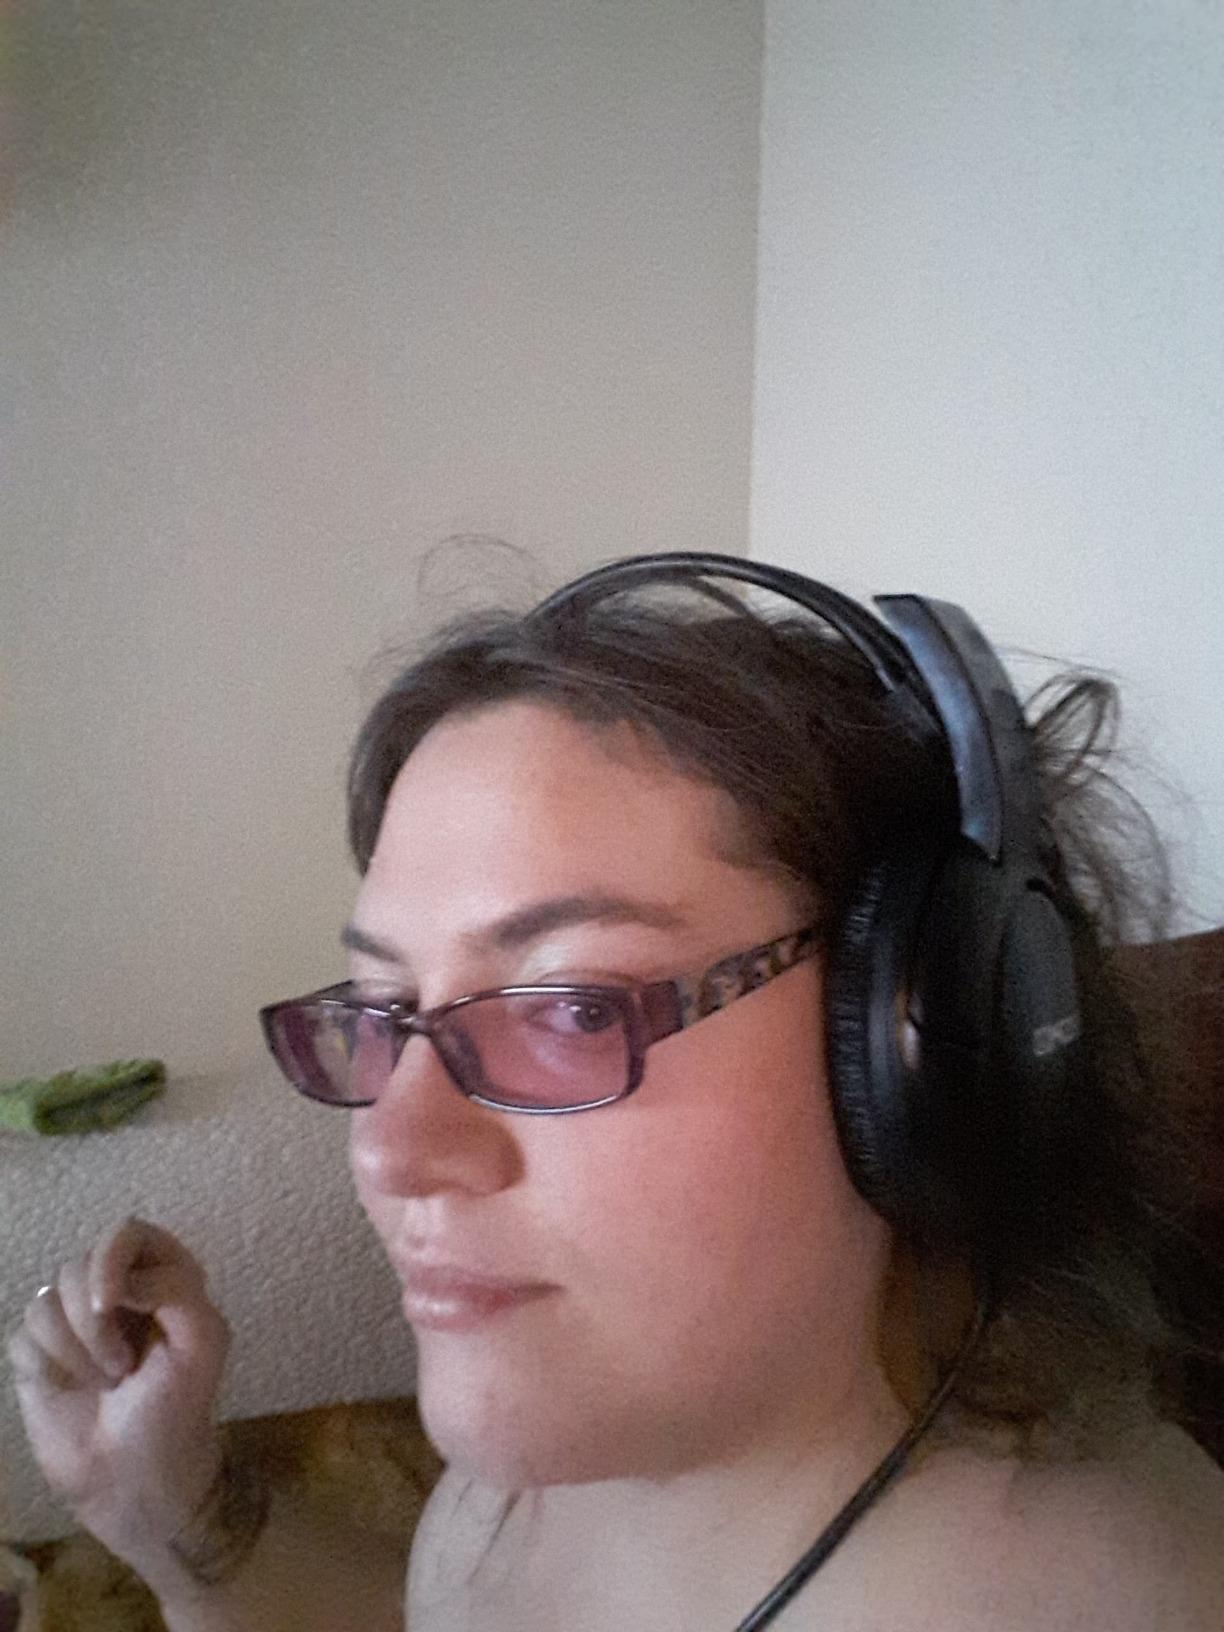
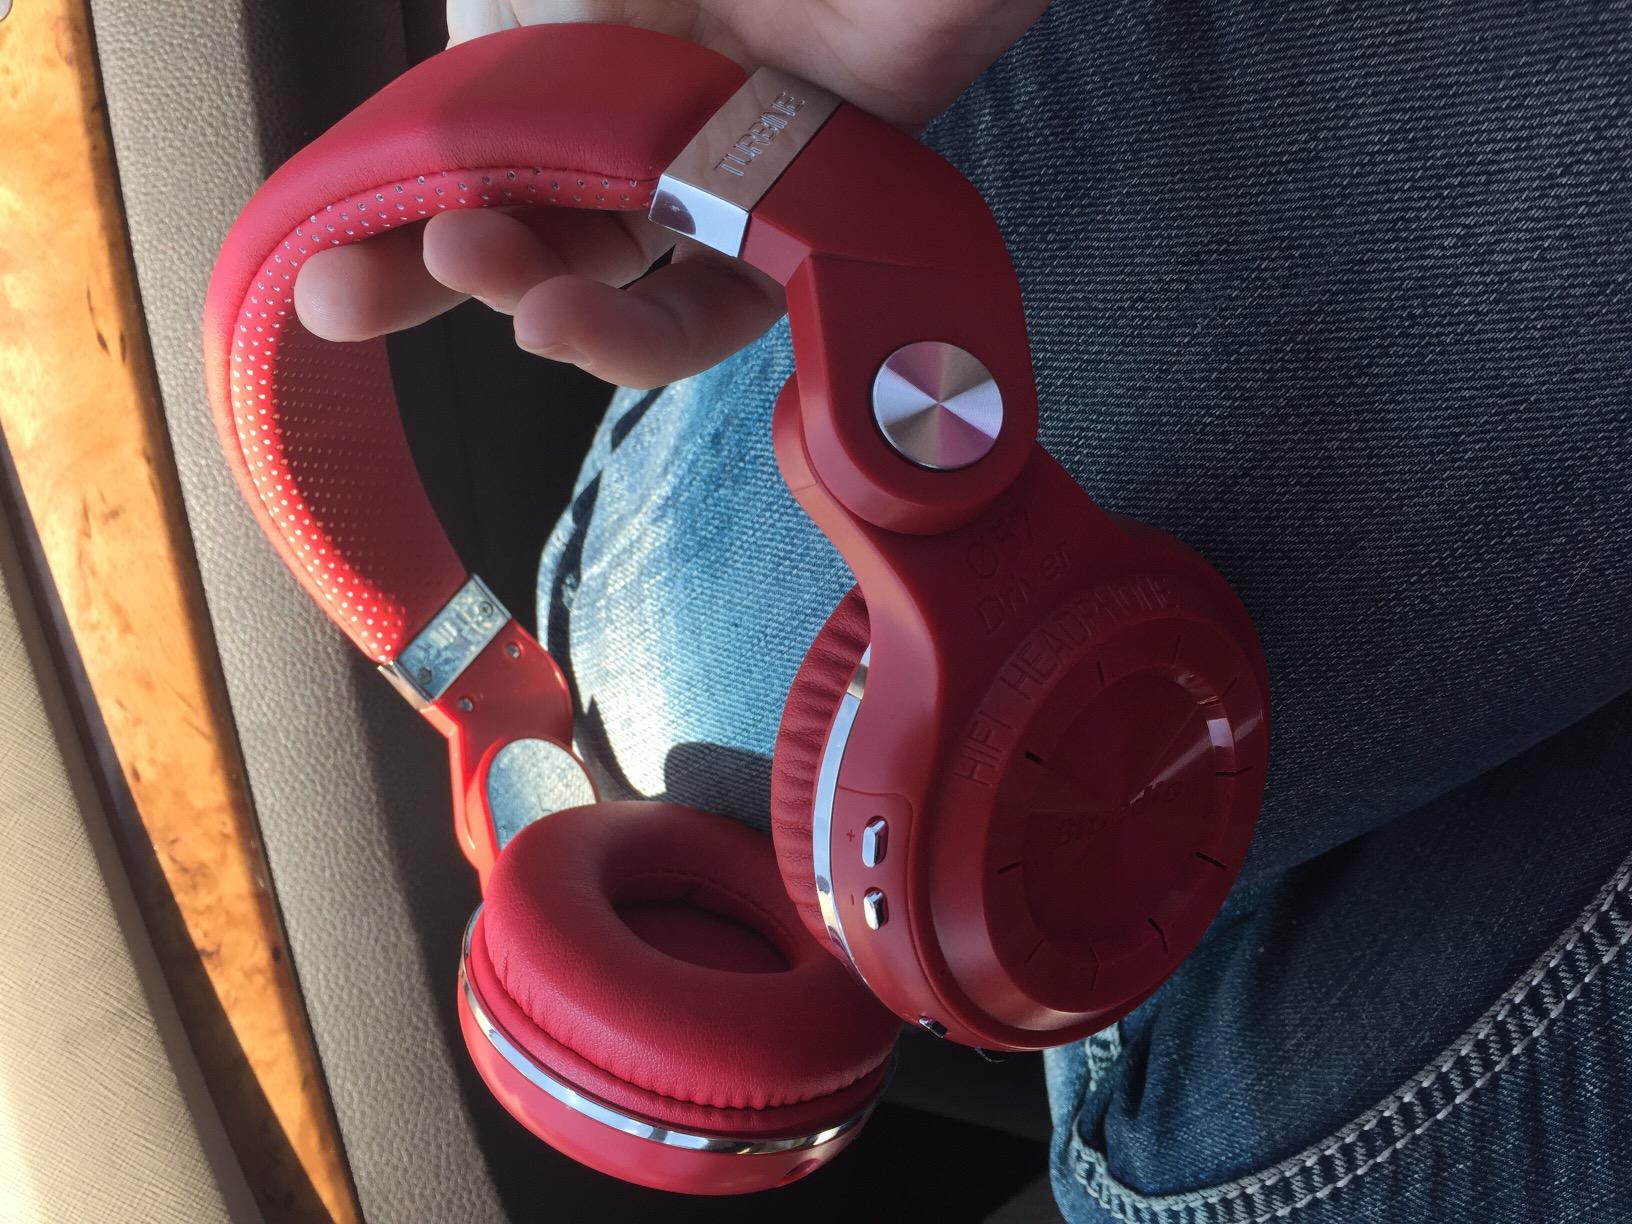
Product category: headphones
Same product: no